English ship Gloucester (1654)

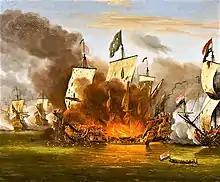
Willem van de Velde the Younger (1675), "The Burning of the Royal James at the Battle of Solebay, 7 June 1672", Het Scheepvaartmuseum

Renamed in 1660 as HMS "Gloucester", the ship participated in the Battle of Lowestoft, forming part of the Red squadron (Van division). The Battle of Lowestoft took place on 3 June 1665, east of the Outer Gabbard and southeast of the English port of Lowestoft. The English under James Stuart, Duke of York, fought a Dutch fleet led by Obdam, in what was the first fleet action of the Second Anglo-Dutch War, The Dutch had 107 ships, of which 81 were warships and 11 substantial East Indiaman. The English fleet of 100 ships, which included 64 men-of-war and 24 merchant ships, was greatly superior in firepower.